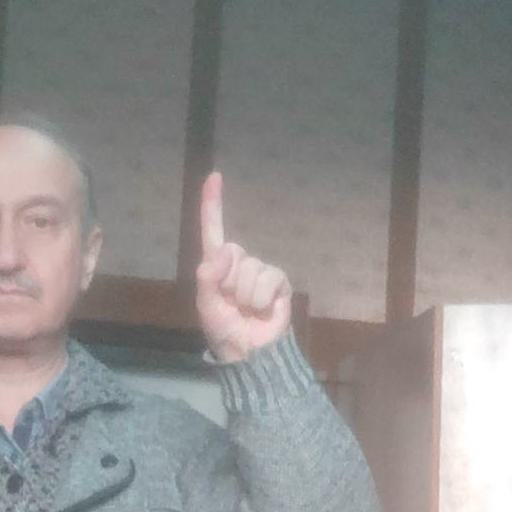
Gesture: one